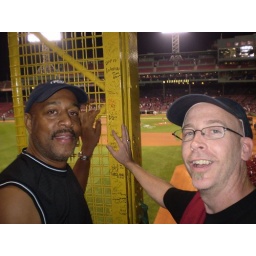
We're actually touching the left field foul pole above the Green Monster in Fenway Freakin' Park.